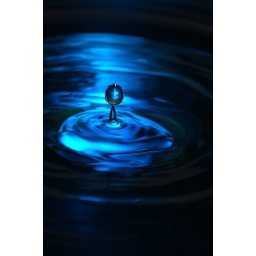
I've been wanting to try this setup for awhile. Fun with blue water in the sink.